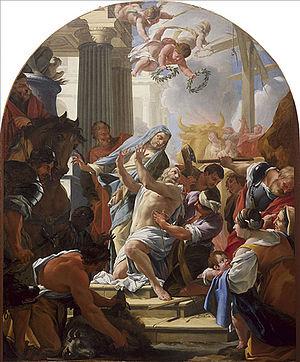
Martyre de saint Eustache, 1635, huile sur toile, 300 x 260 cm, Paris, Eglise Saint-Eustache
L’église Saint-Eustache est une église de Paris. Elle est située 146 rue Rambuteau dans le 1ᵉʳ arrondissement au cœur du quartier des Halles.